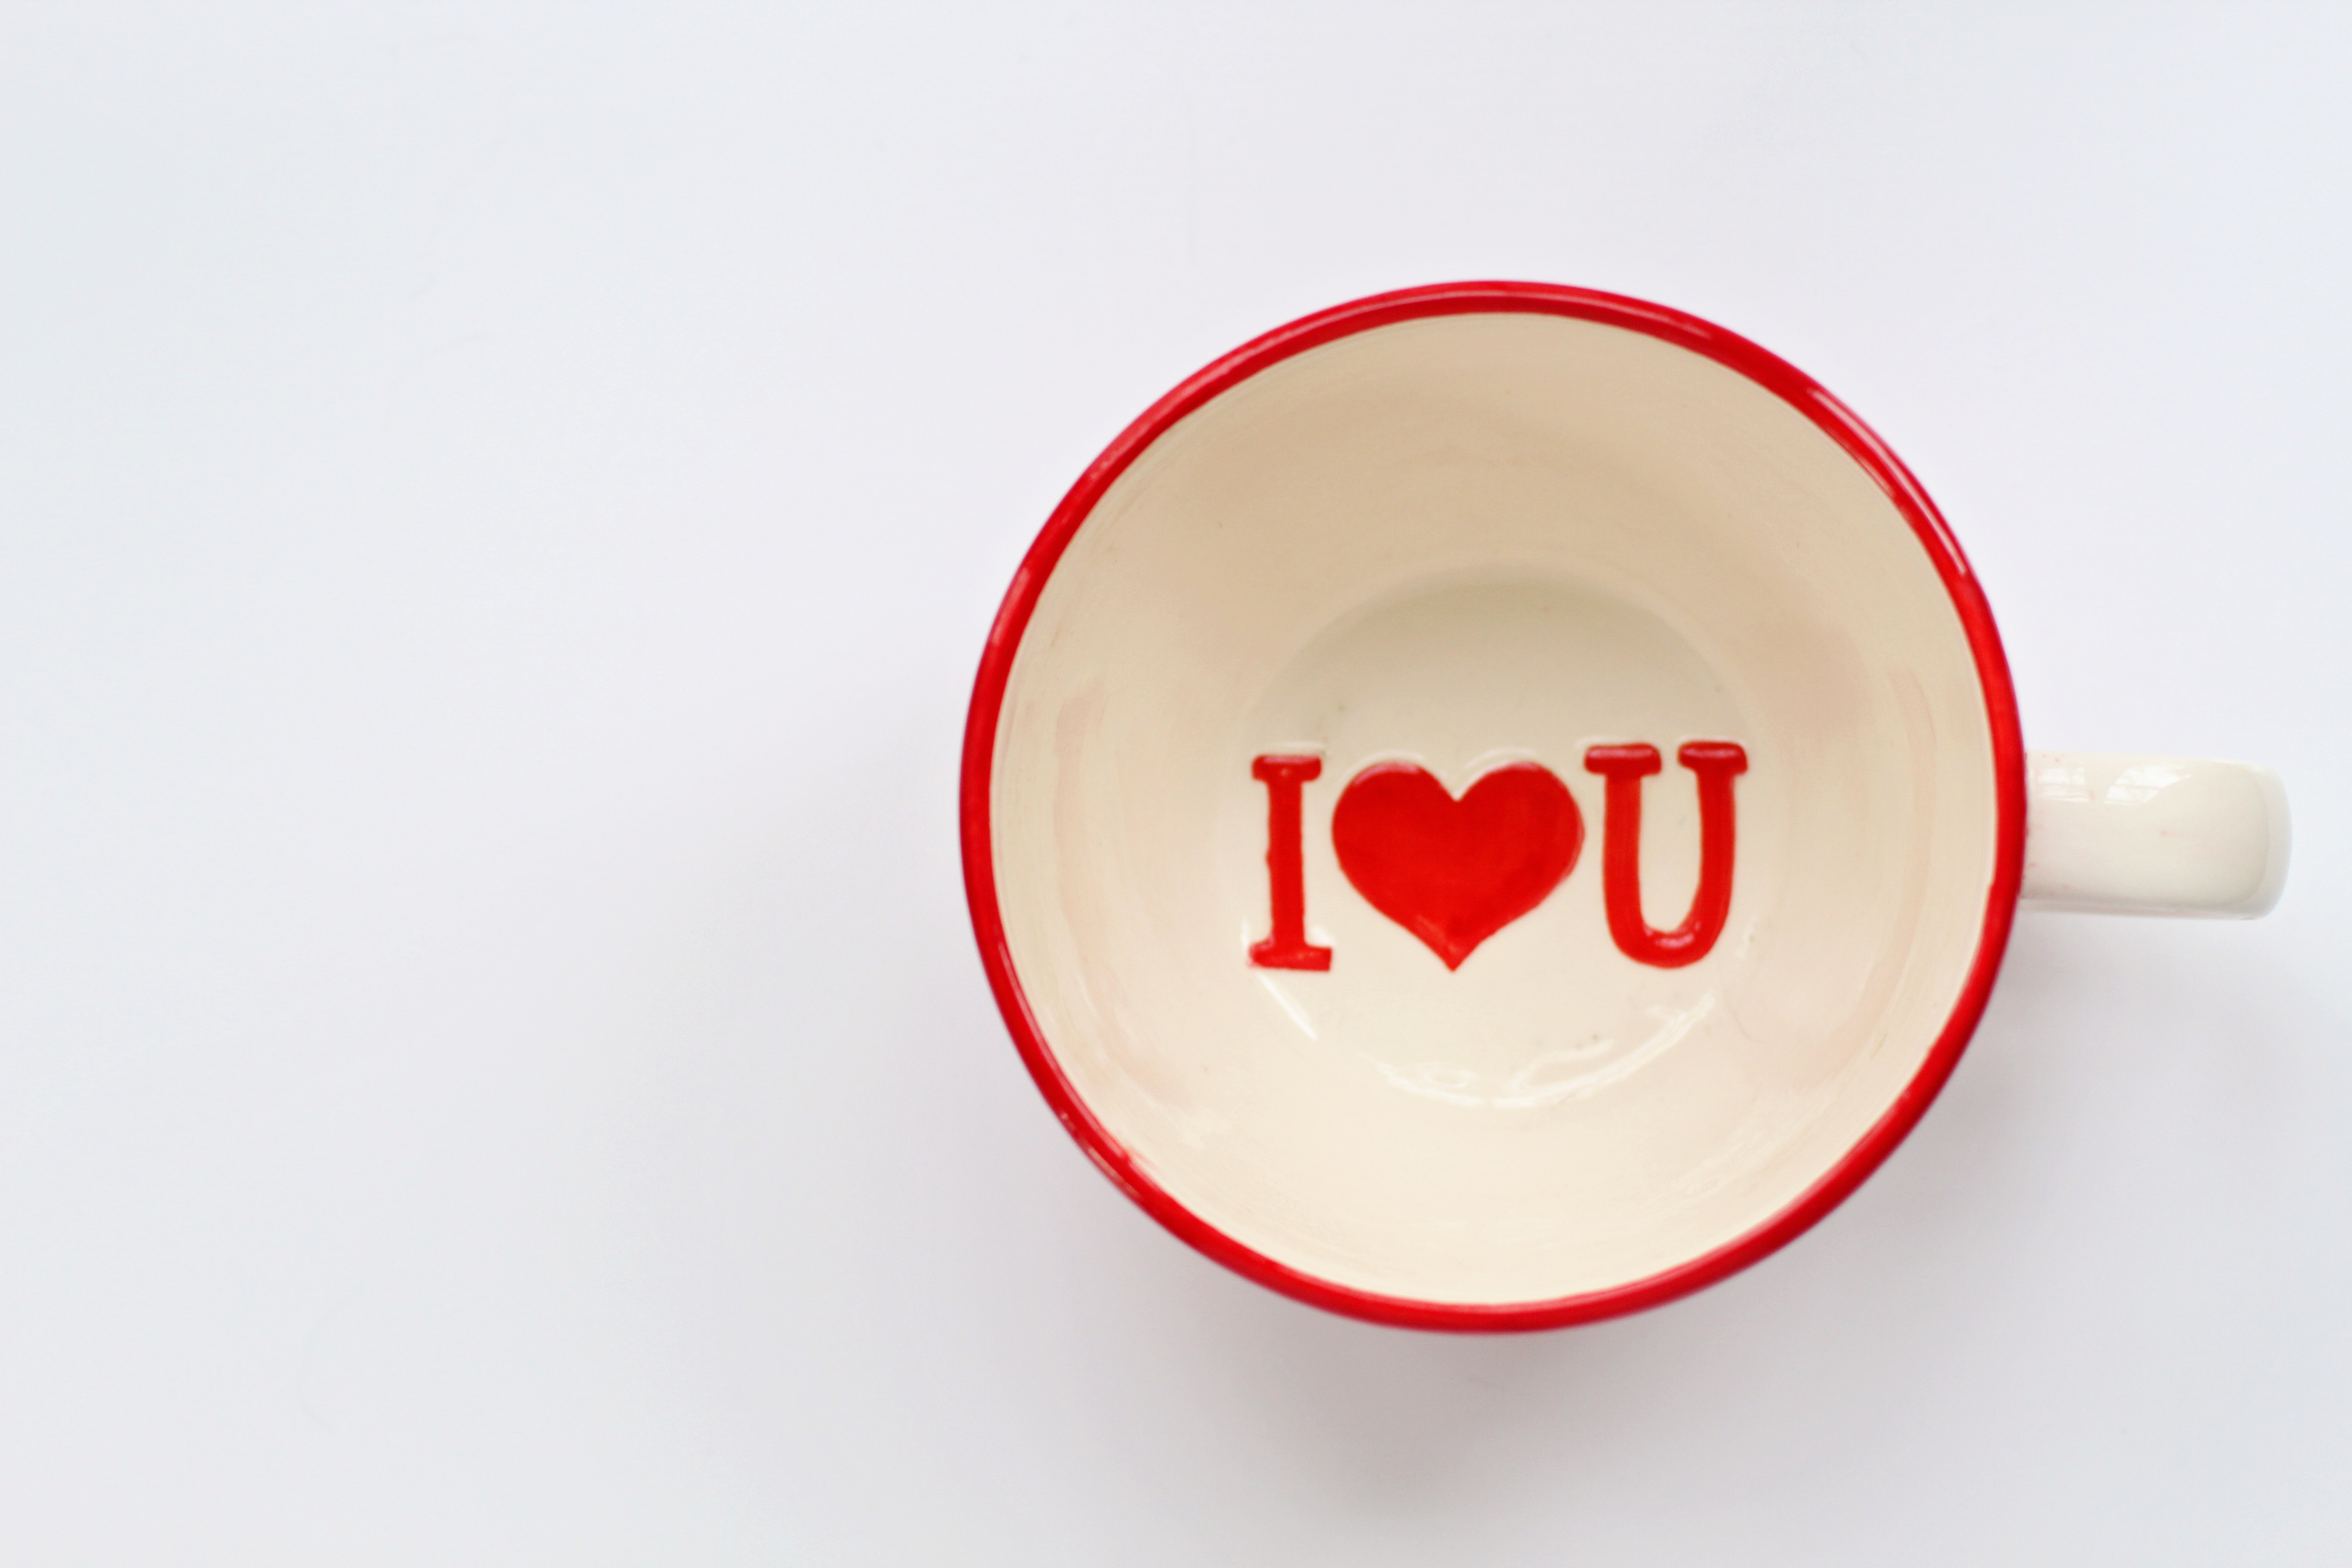
hand, celebration, cup, love, heart, decoration, pattern, red, symbol, holiday, romance, romantic, mug, coffee cup, circle, coffee mug, brand, logo, organ, valentine, shape, tooth, valentines day, february, i love you, valentines day background, adore